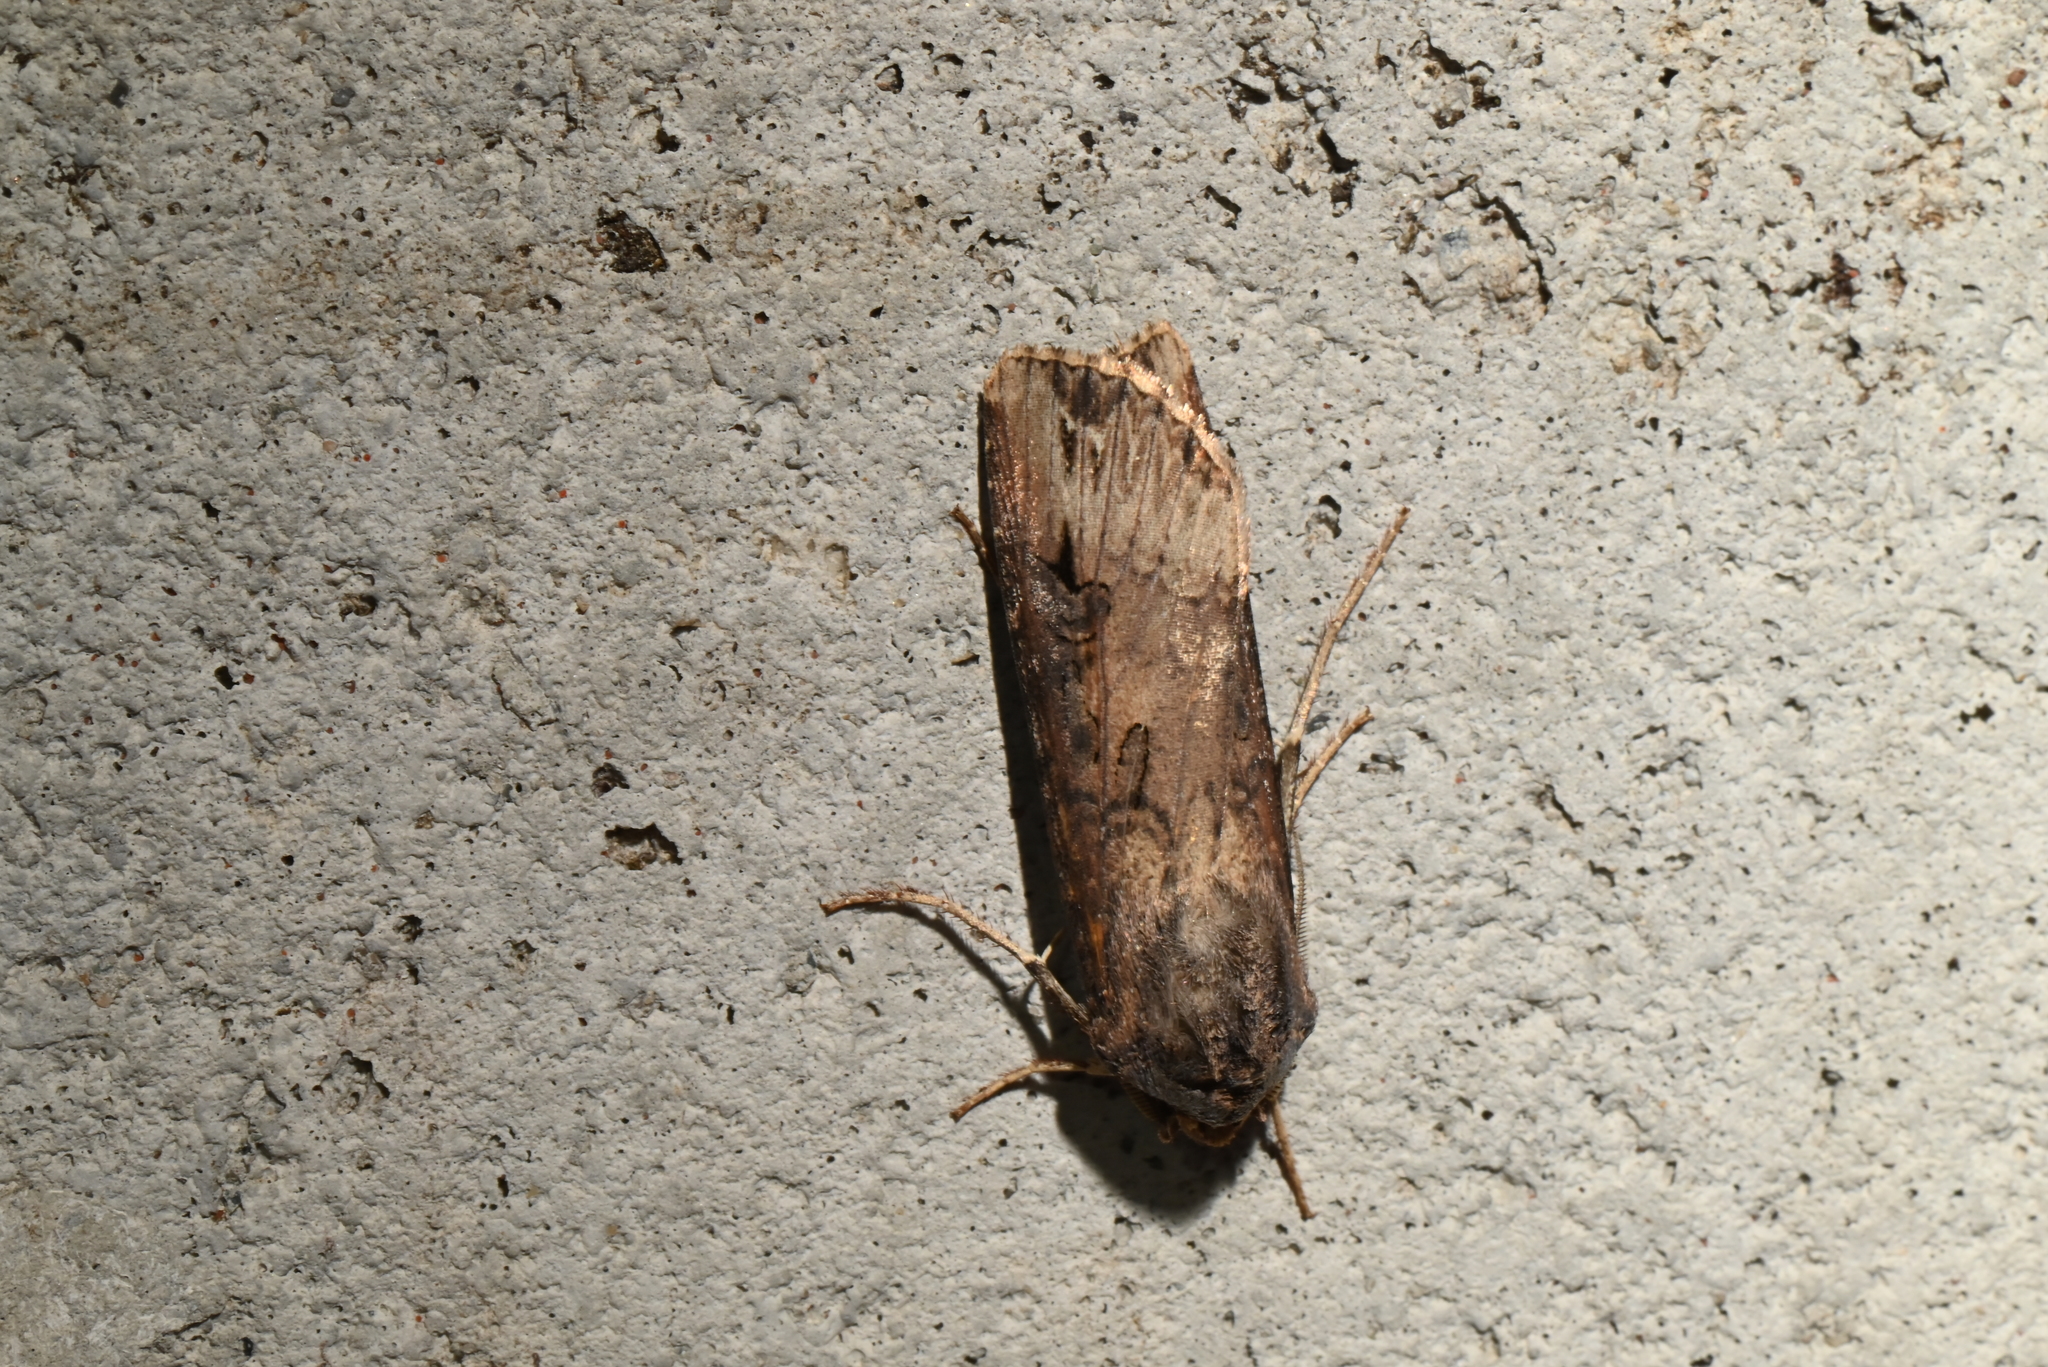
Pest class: cutworms